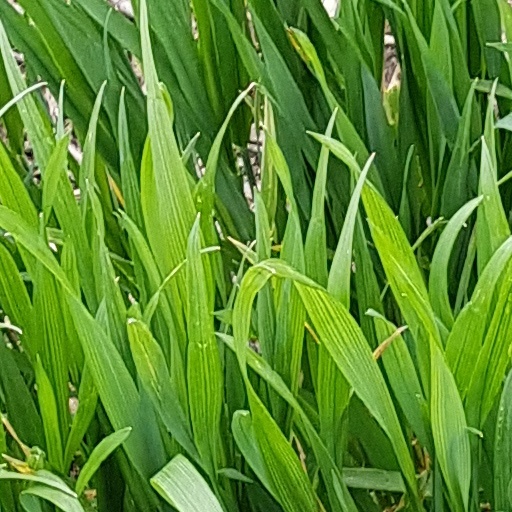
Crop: wheat